Blackedge cusk

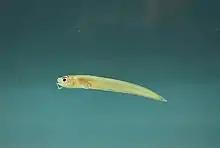
Blackedge cusk-eel.

The blackedge cusk ("Ophidion muraenolepis") is a fish species in the family Ophidiidae. It is widespread in the Pacific Ocean from Taiwan and the Arafura Sea to Hawaii, and is a marine subtropical demersal fish, up to long.